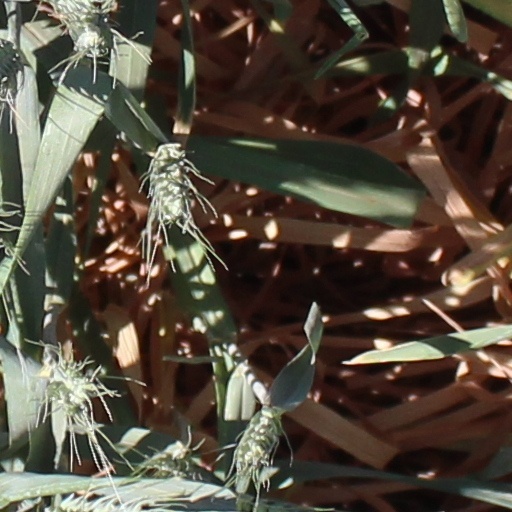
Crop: wheat